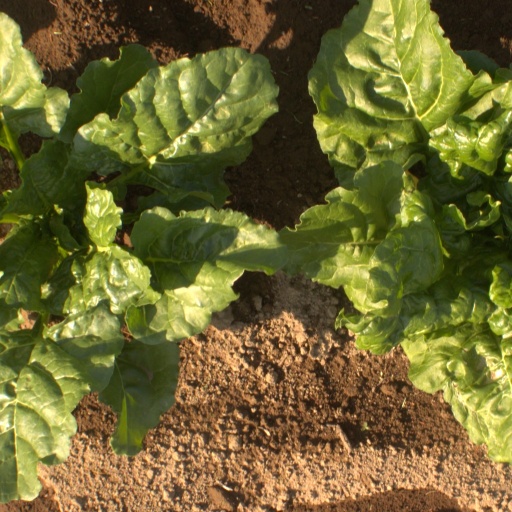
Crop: sugar beet